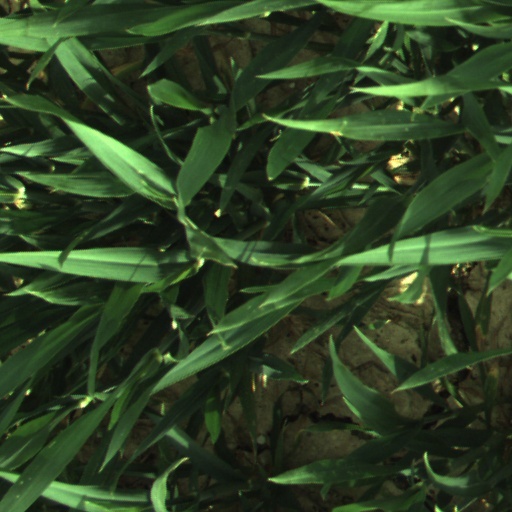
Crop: wheat